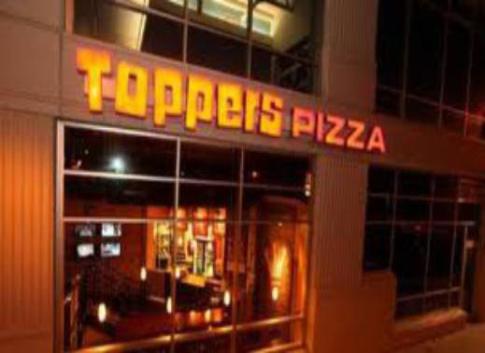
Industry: Food